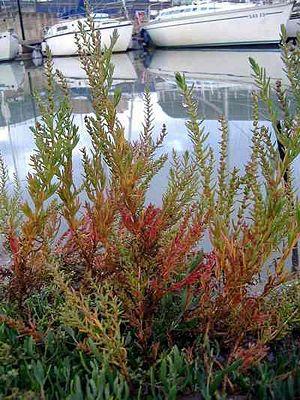
Suaeda est un genre de plantes herbacées annuelles, les soudes, de la famille des Chenopodiaceae, ou des Amaranthaceae selon la classification phylogénétique.